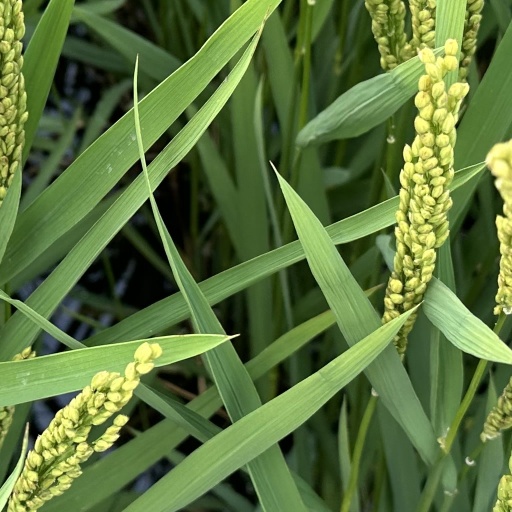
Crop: rice